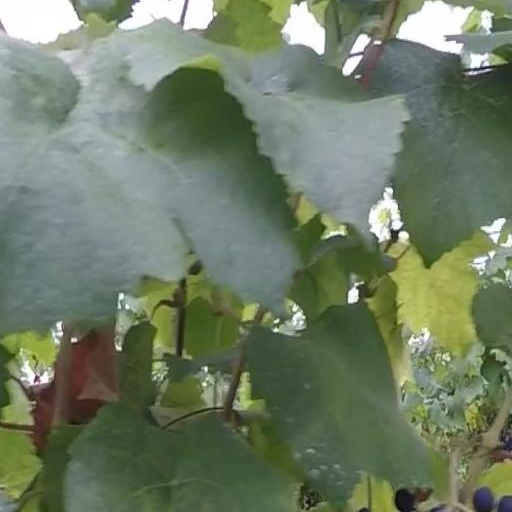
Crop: grape